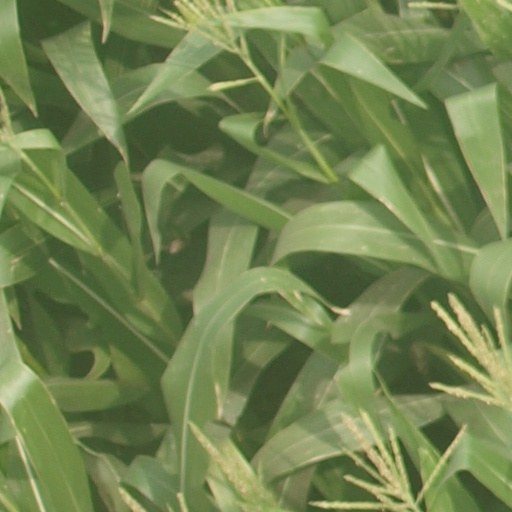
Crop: maize; corn